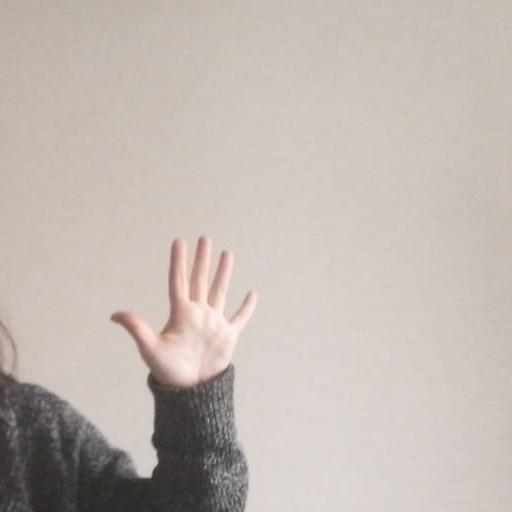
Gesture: palm